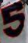
Number: 5